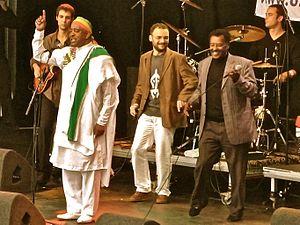
Badume's Band feat. mahmoud ahmed, alemayehu eshete &amp
Le Badume’s Band est un groupe français de musique éthiopienne inspiré par les grands noms de l'éthio-jazz. Ses membres sont issus de la scène jazz, funk et traditionnelle bretonne. Le groupe a collaboré avec de nombreux artistes éthiopiens, notamment Selamnesh Zéméné, Aklilu Zewdie, Gétatchèw Mèkurya, Alèmayèhu Eshèté et Mahmoud Ahmed.